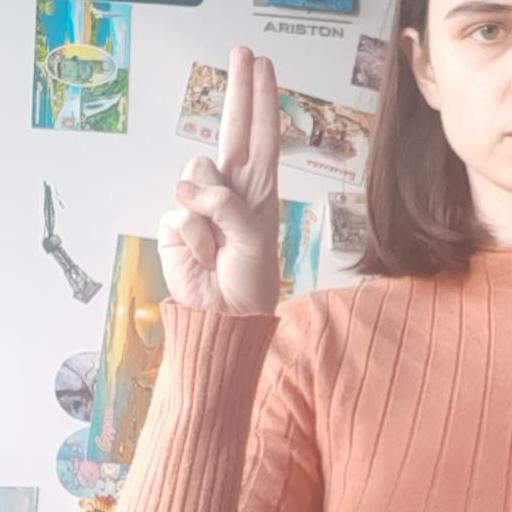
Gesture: two_up